Willis Point, British Columbia

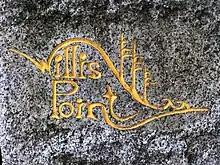
Willis Point Community Sign

Willis Point is a small, rural community in the Canadian province of British Columbia, located in the Juan de Fuca Electoral Area within the Capital Regional District and Greater Victoria. It is located on the Saanich Peninsula and faces north toward the Saanich Inlet. The community is bounded by the District of Highlands to the south, the District of Saanich to the southeast and the District of Central Saanich to the east. It is located west of the village of Brentwood Bay and north of the city of Victoria.